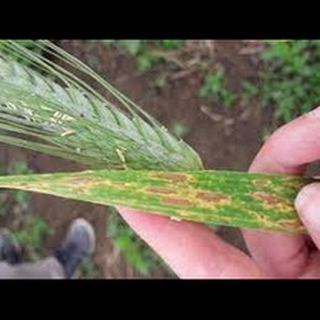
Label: wheat_leaf_blight